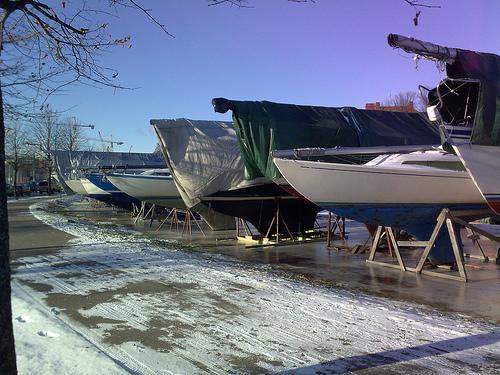
Weather: snow or frosty